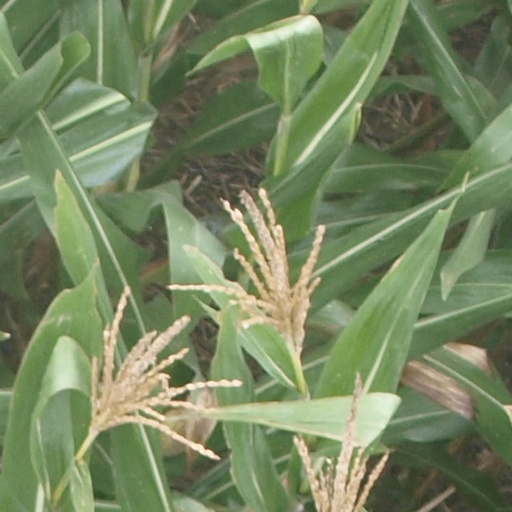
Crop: maize; corn